2015 Denver Broncos season

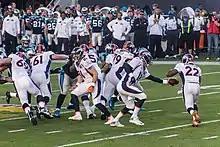
Peyton Manning handing the ball off to C. J. Anderson at Super Bowl 50

Placekicker Brandon McManus gave the Broncos the lead on the first possession of the game, with a 34-yard field goal. Following an exchange of punts, Broncos' linebacker Von Miller forced a fumble off Panthers' quarterback Cam Newton, which was recovered by defensive end Malik Jackson in the end zone, giving the Broncos a 10–0 lead. Following another exchange of punts, the Panthers got on the scoreboard early in the second quarter, with running back Jonathan Stewart diving for a 1-yard touchdown. Following miscommunication by the Panthers' defensive special teams, Broncos' return specialist Jordan Norwood returned a punt to the Panthers' 14-yard line. However, the Broncos were forced to settle for a 33-yard field goal by McManus.